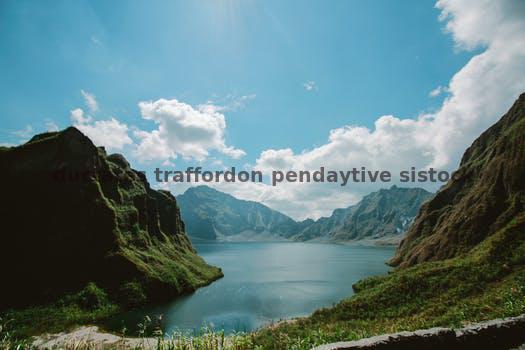
Label: Watermark